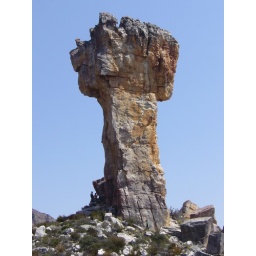
We hiked to this natural rock cross in the Cedeburg